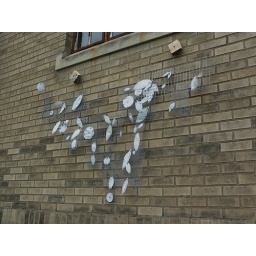
fencing pieces and fused plastic sewn shapes, by Strick 9